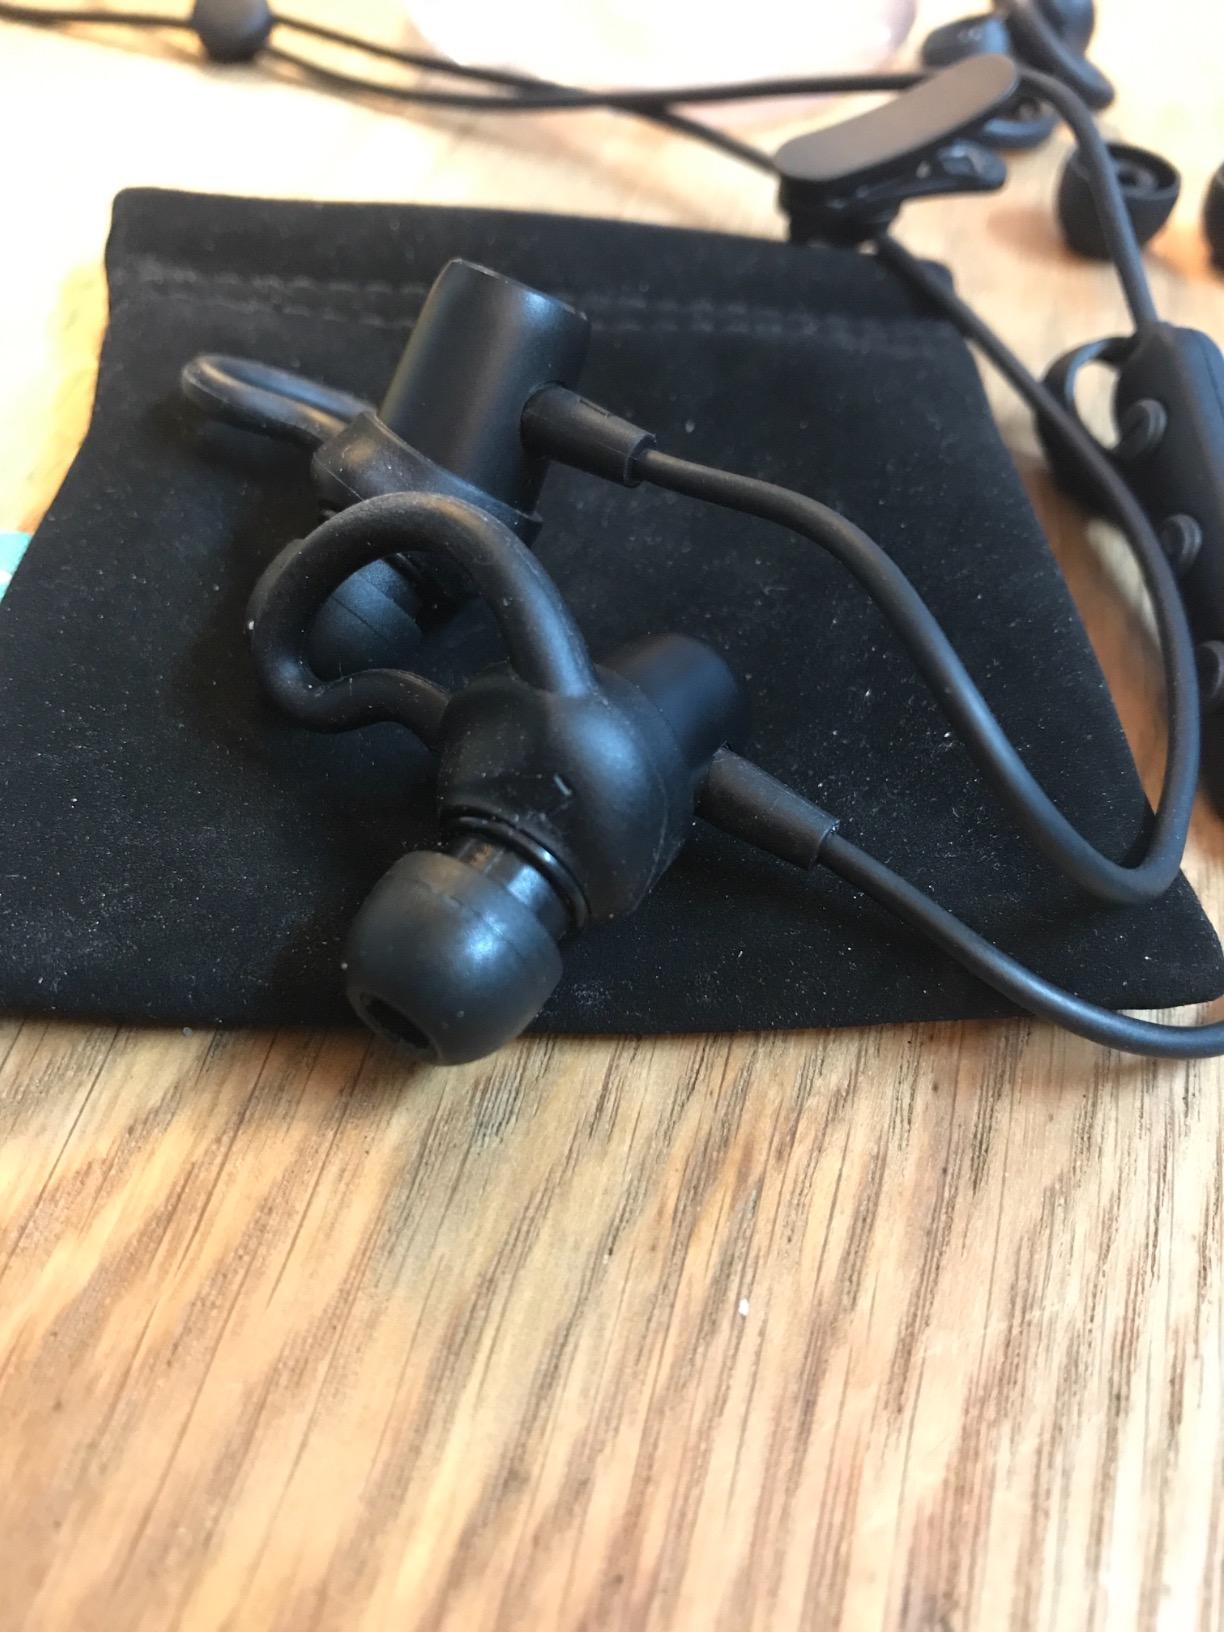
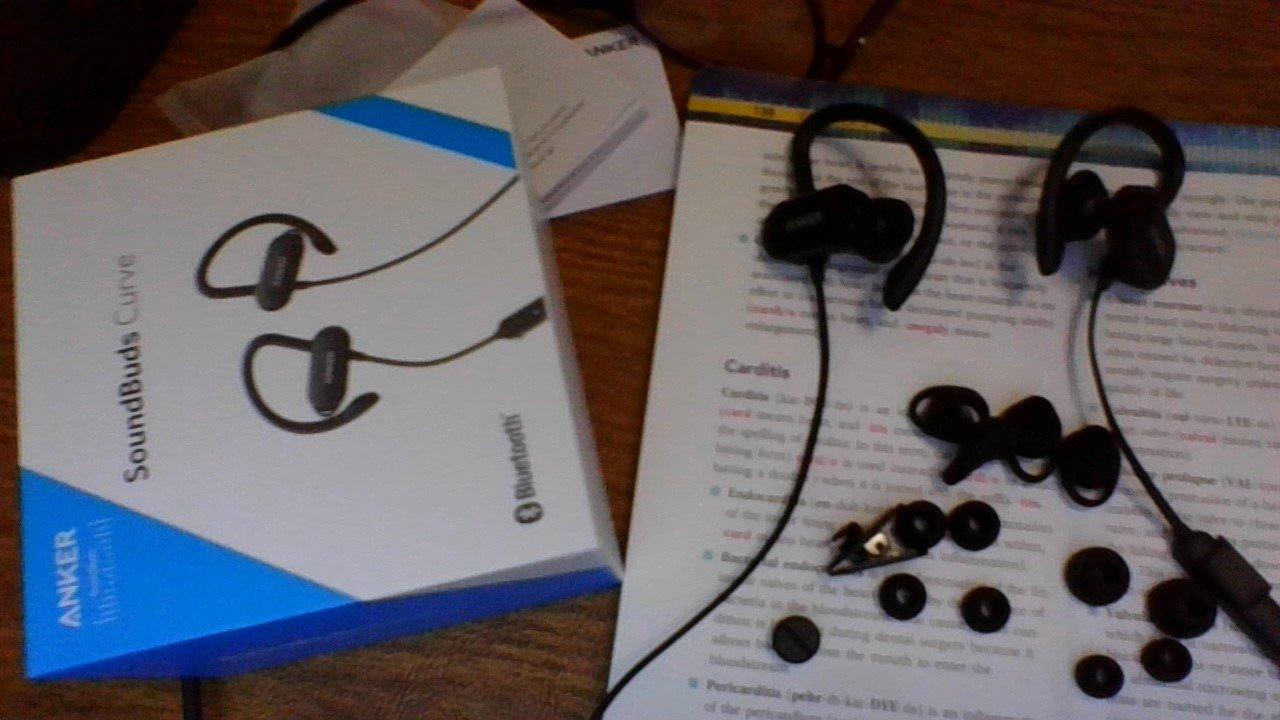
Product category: headphones
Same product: no